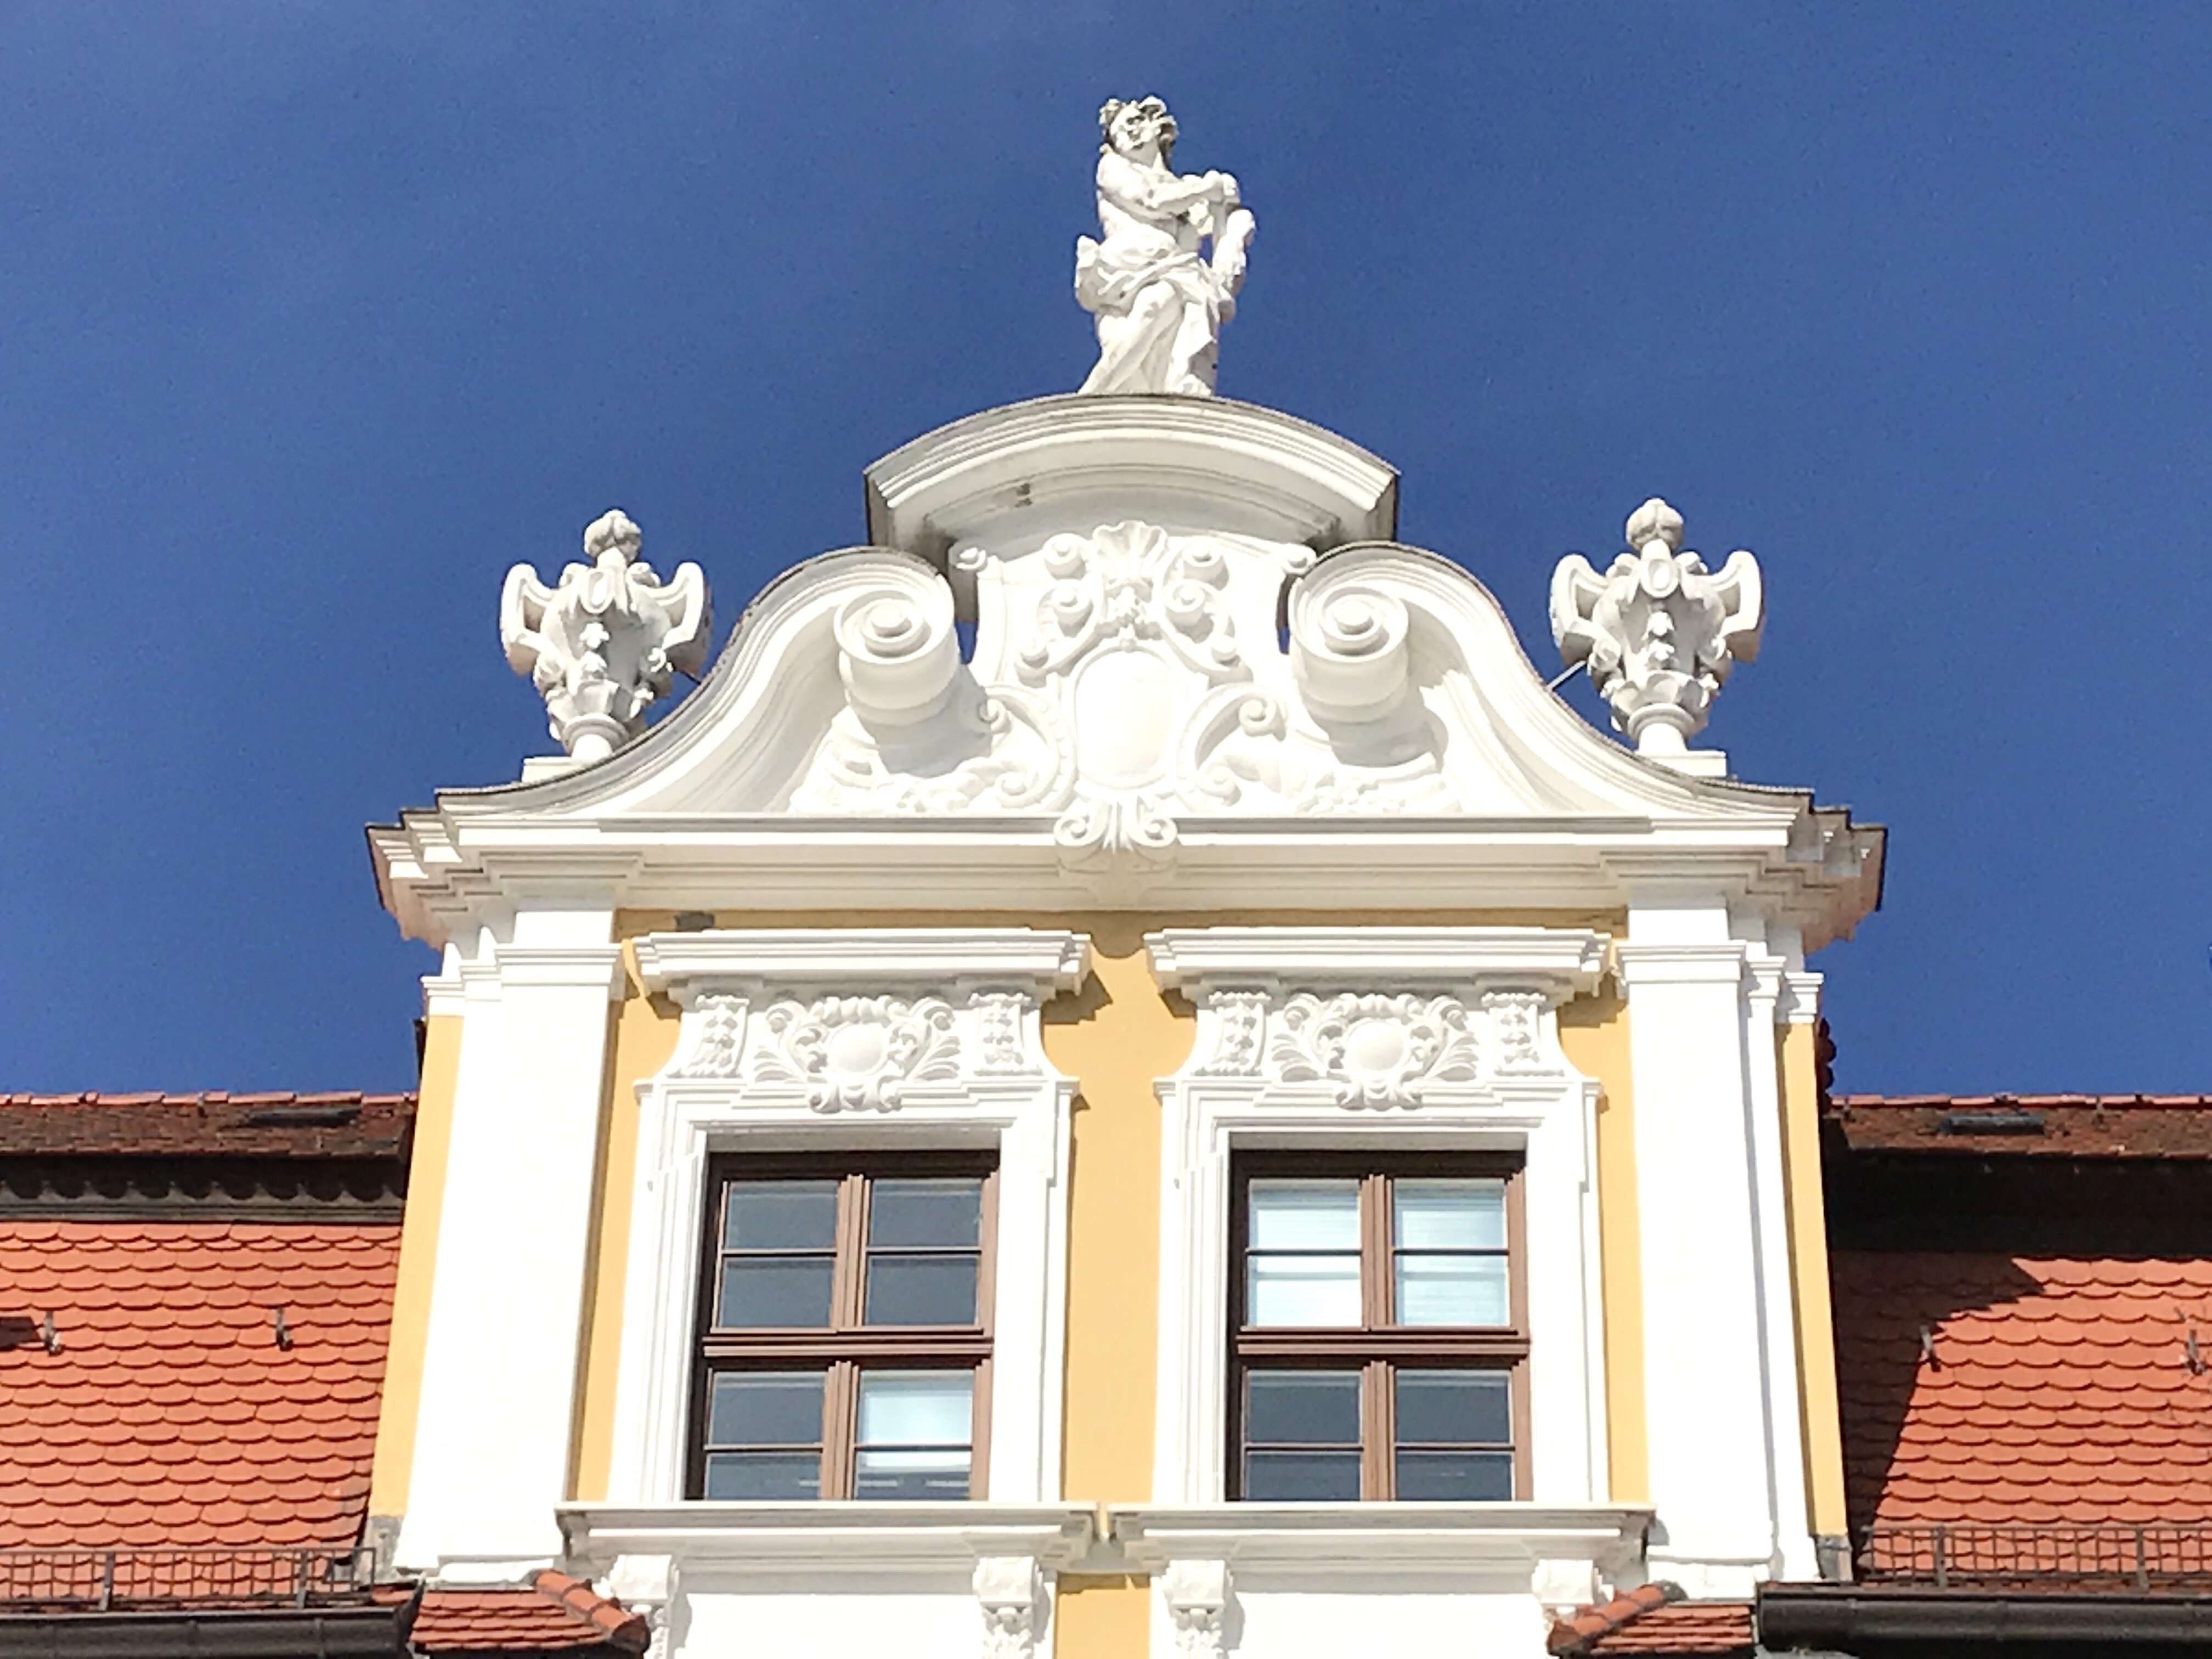
architecture, sky, building, palace, space, landmark, facade, blue, place of worship, romanesque, dome, architectural style, historically, baroque, rococo, saxony anhalt, landtag, cathedral square, classical architecture, magdeburg